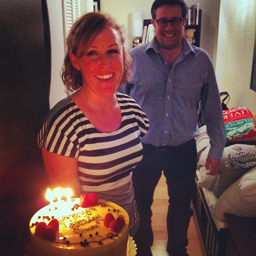
A beautiful lady holding a lit candle covered birthday cake.
A woman holding a cake next to a man
A woman holds out a birthday cake with lighted candles while a smiling man wearing a blue shirt stand next to her.
A couple present a birthday cake with three candles.
A smiling woman holds a birthday cake with lit candles